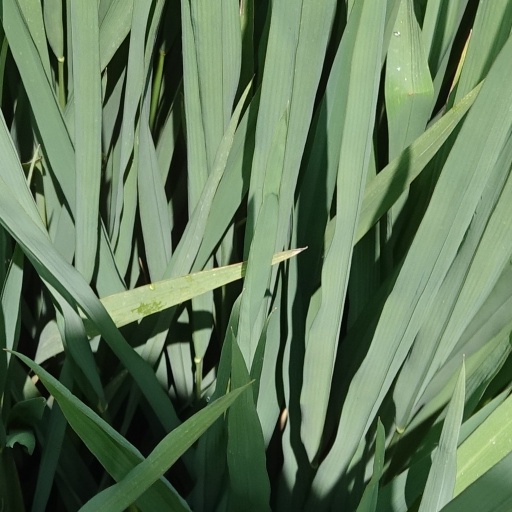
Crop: rice